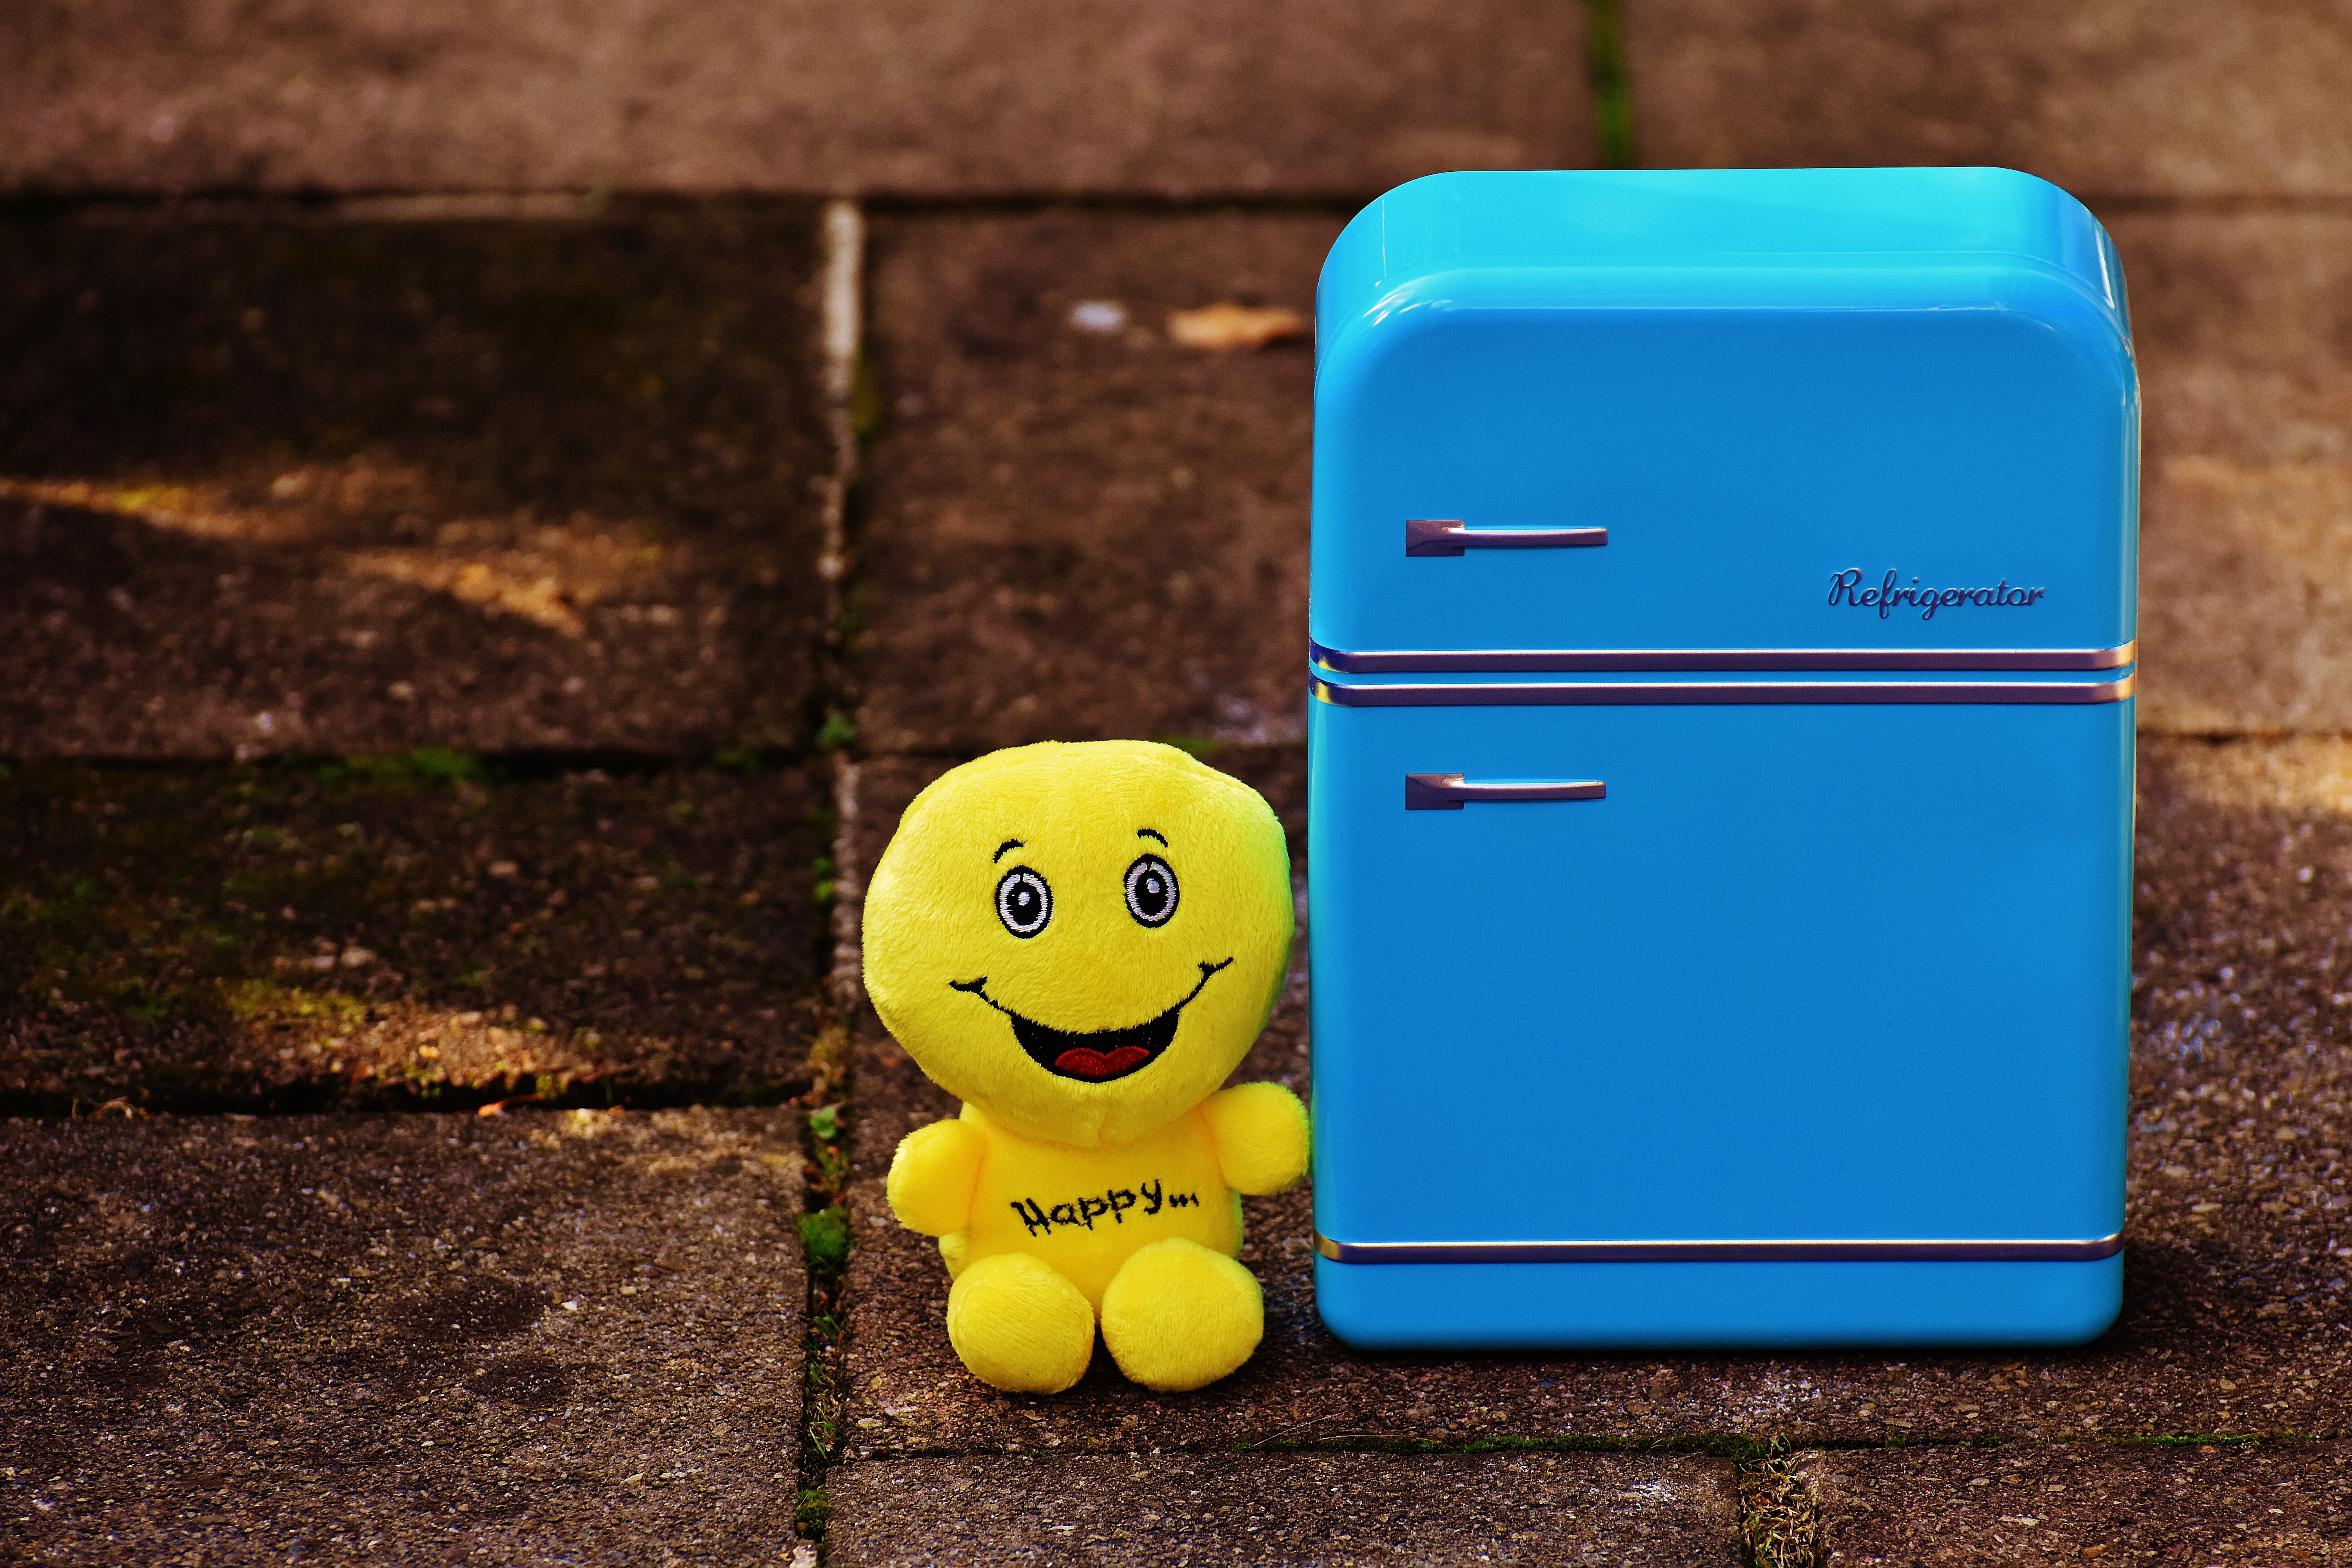
play, sweet, cute, green, color, blue, yellow, cheerful, happy, happiness, courage, funny, joy, plush, emotion, positive, smiley, good mood, emoticon, full fridge, keep smiling, joy of life, laughing face